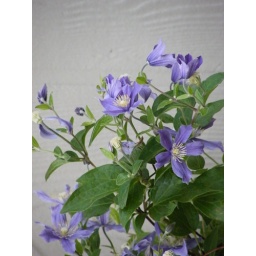
Mary plants flowers in the side yard (11)